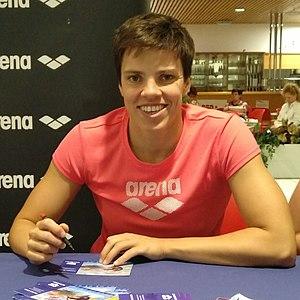
Franziska Hentke, née le 4 juin 1989, est une nageuse allemande spécialiste du papillon.